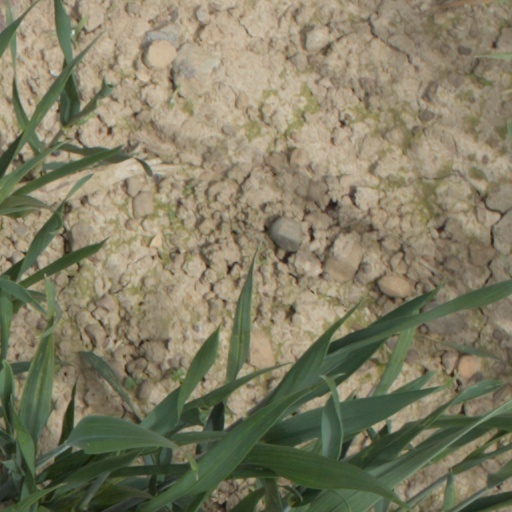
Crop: wheat